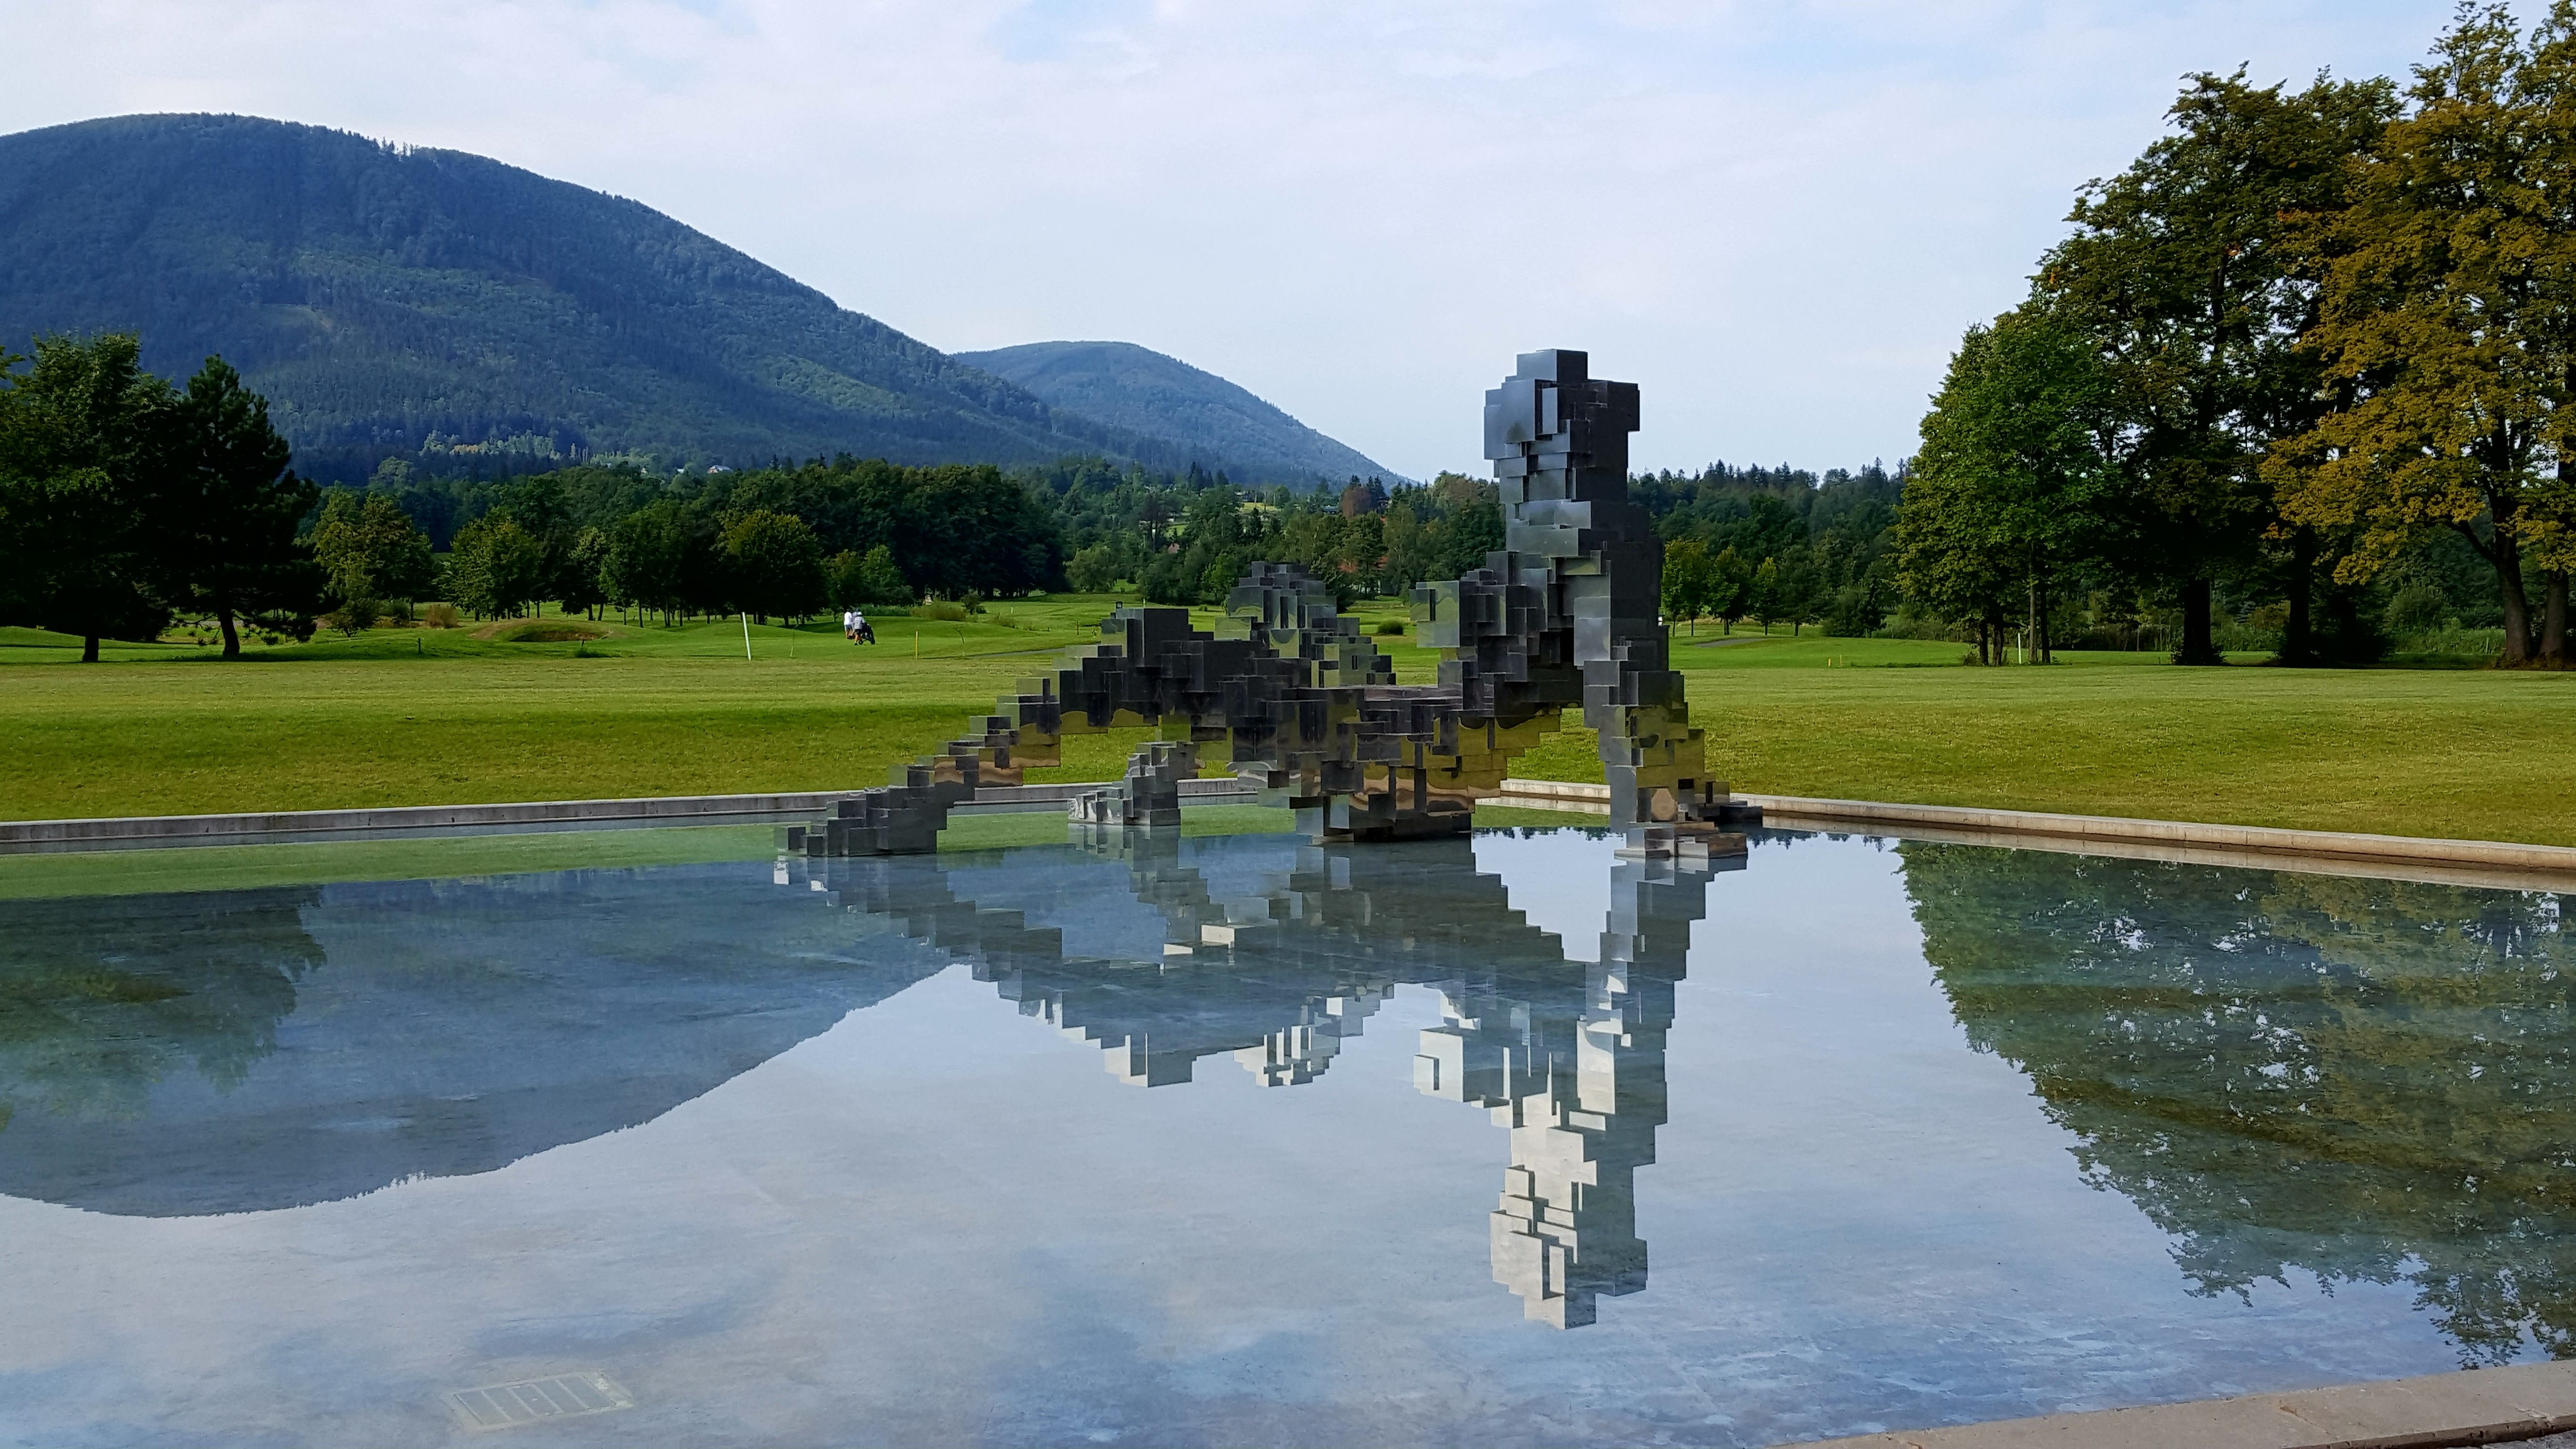
landscape, tree, water, lake, chateau, river, pond, reflection, park, metal, reservoir, sculpture, art, mirroring, aerial photography